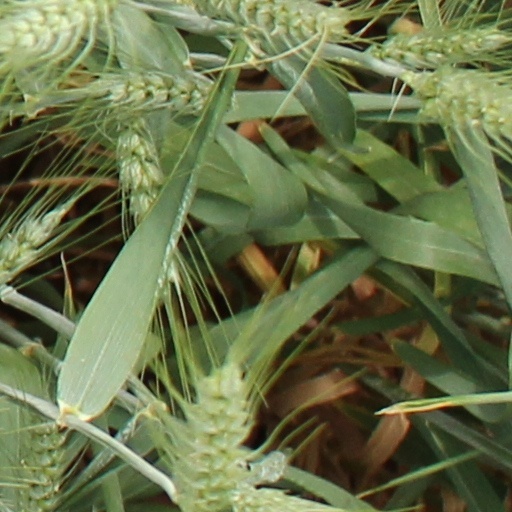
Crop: wheat